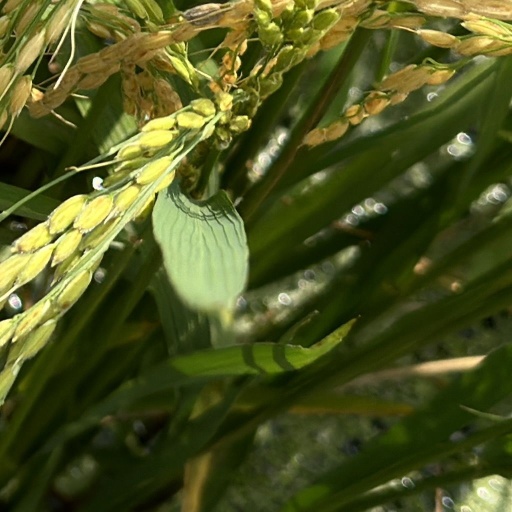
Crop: rice